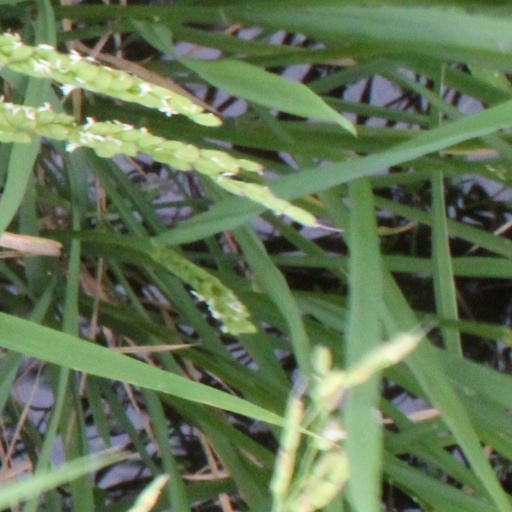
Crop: rice